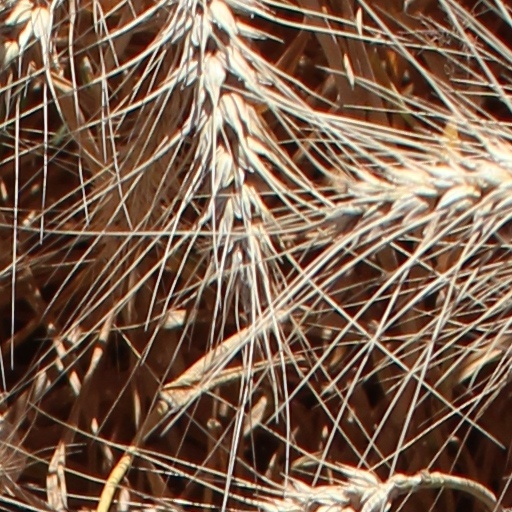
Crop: wheat